Describe the emotion expressed in this image:  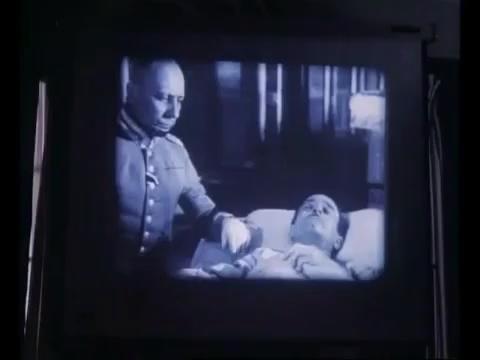
This person displays Fear, valence and arousal with high intensity.